Fontanellar gun

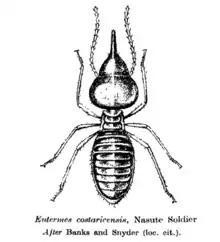
Termite nasute illustration (since reclassified as "Nasutitermes corniger")

The fontanellar gun is a termite defense mechanism in the form of a horn-like frontal projection ("nasus") on the head of the soldier caste which is capable of expelling chemical weaponry at a distance, a trait exclusive to the subfamily Nasutitermitinae. It is primarily used to ward off predators such as ants.